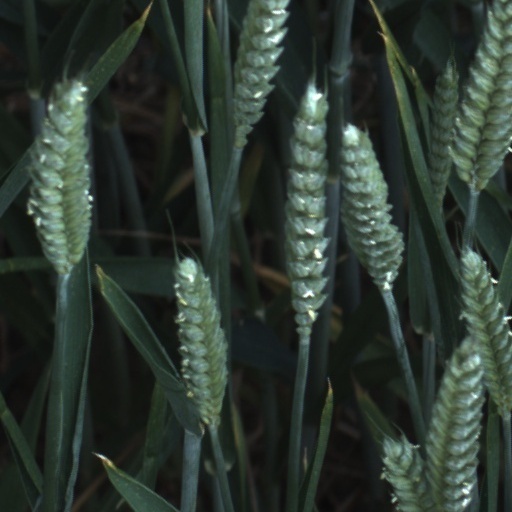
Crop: wheat